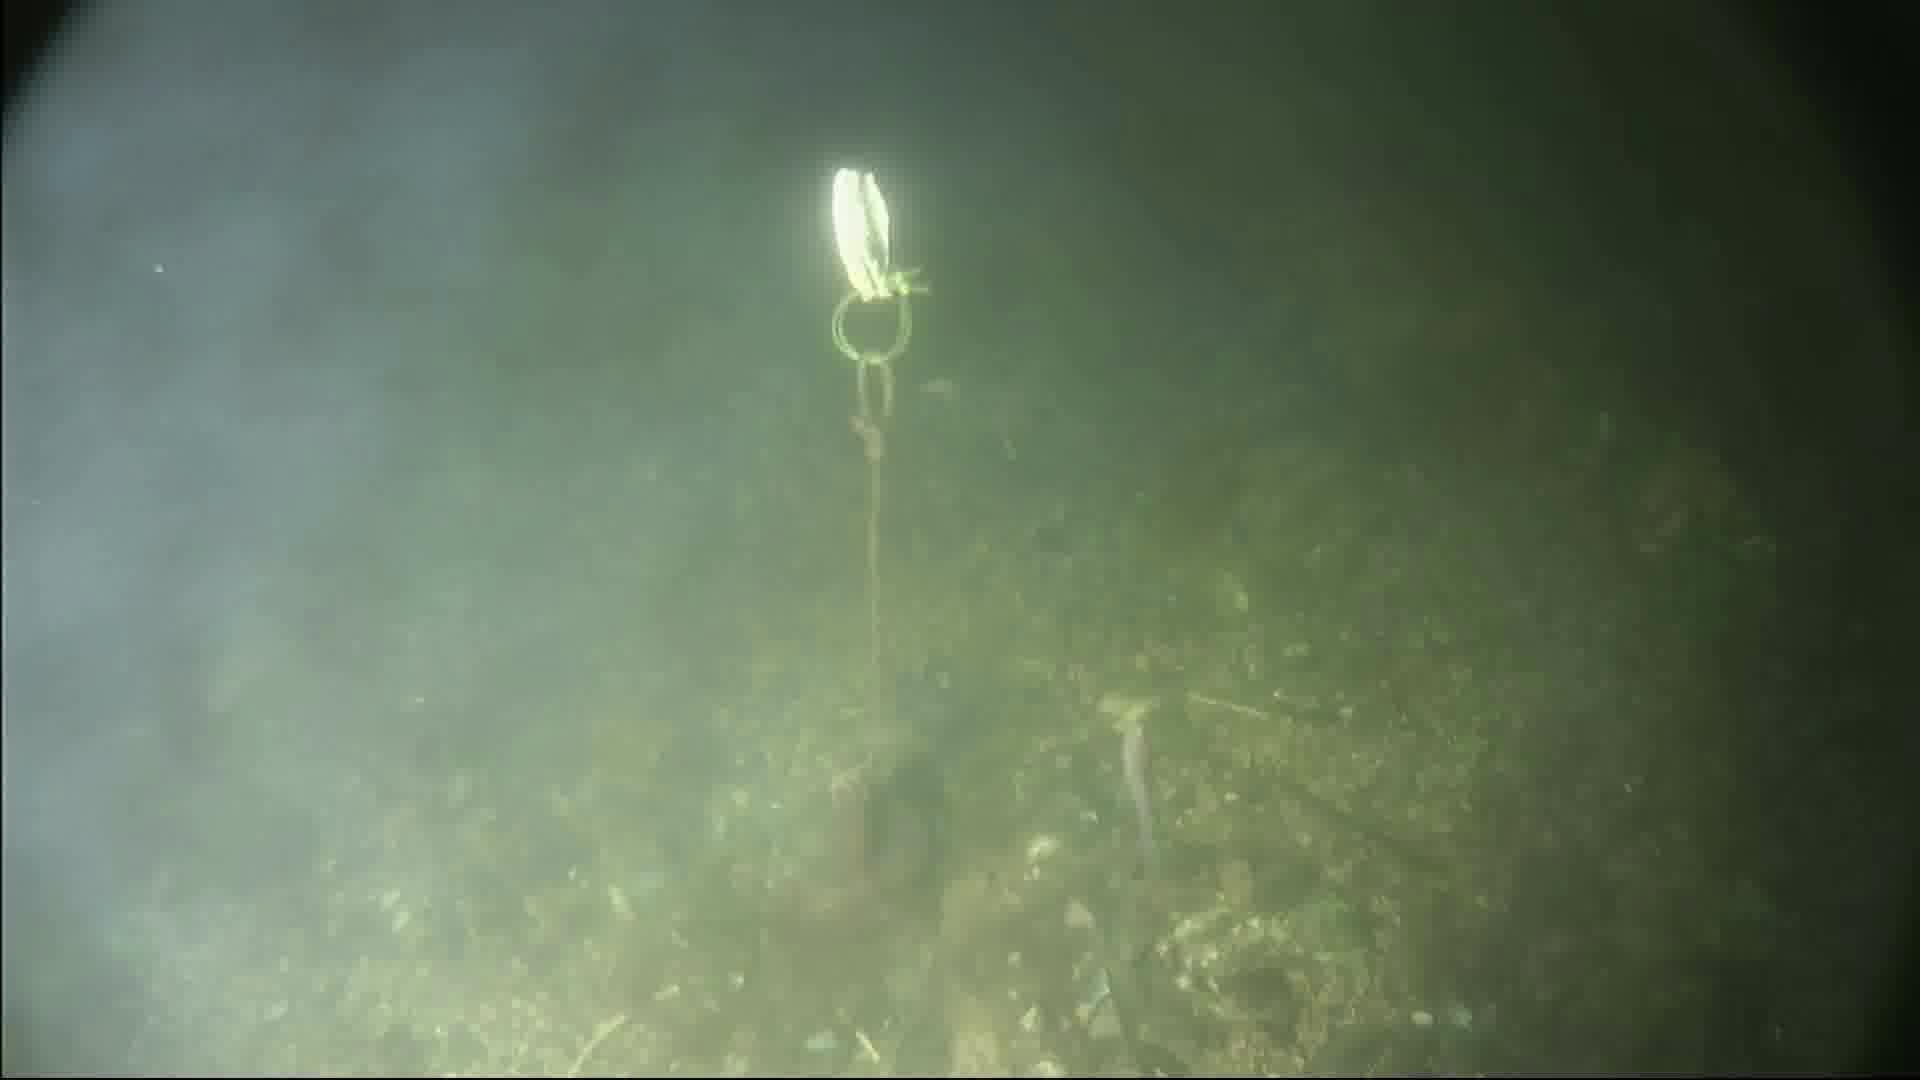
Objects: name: small_fish
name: crab